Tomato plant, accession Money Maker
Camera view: bottom (45 deg); turntable rotation: 210 degrees
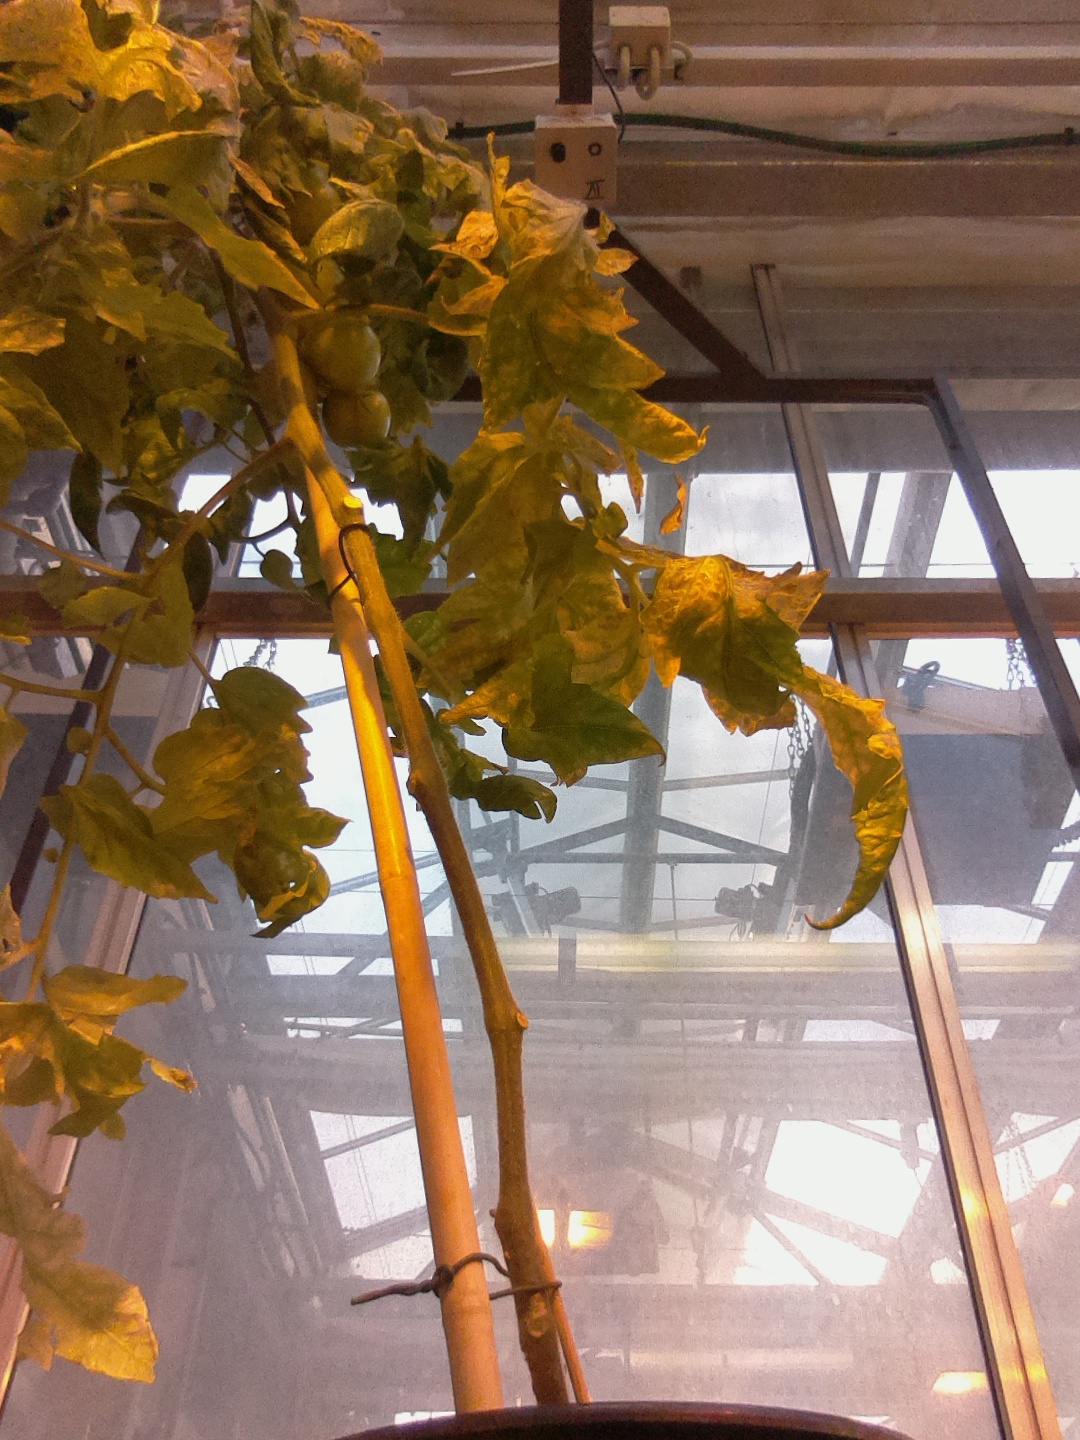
BBCH growth stage 79: 90% -100% of final fruit size